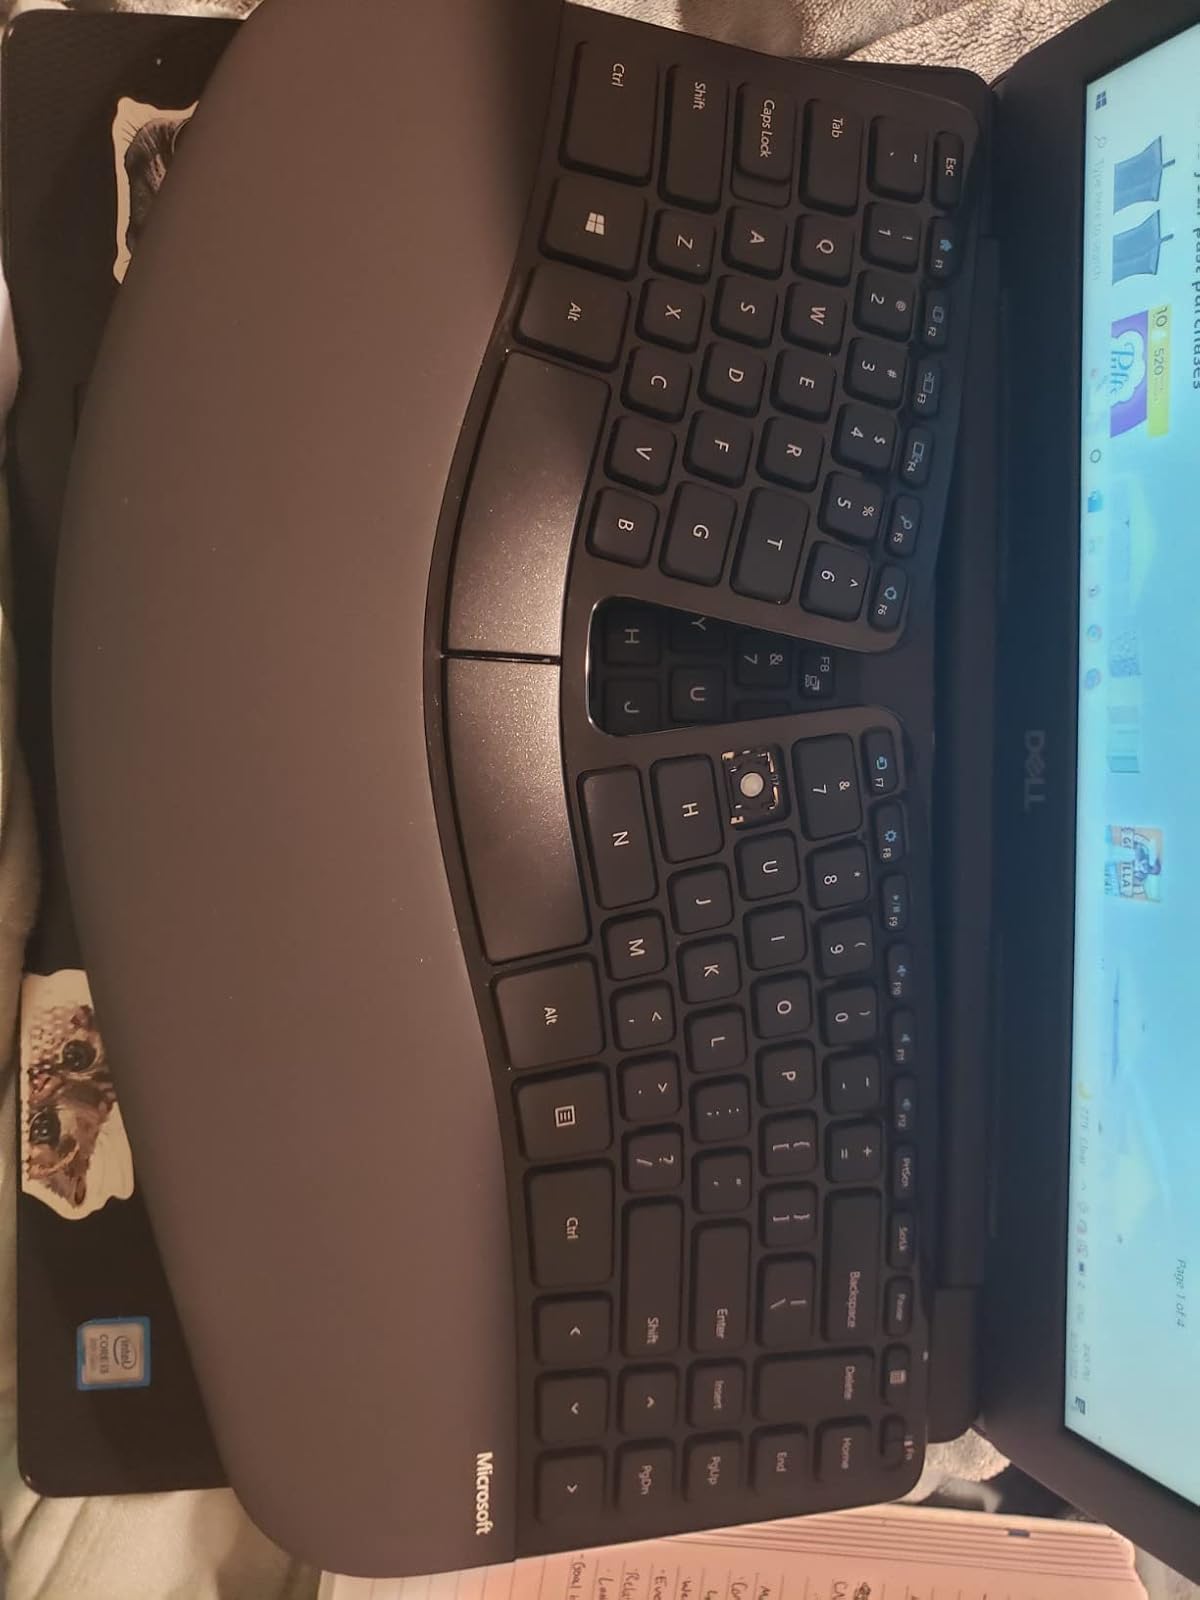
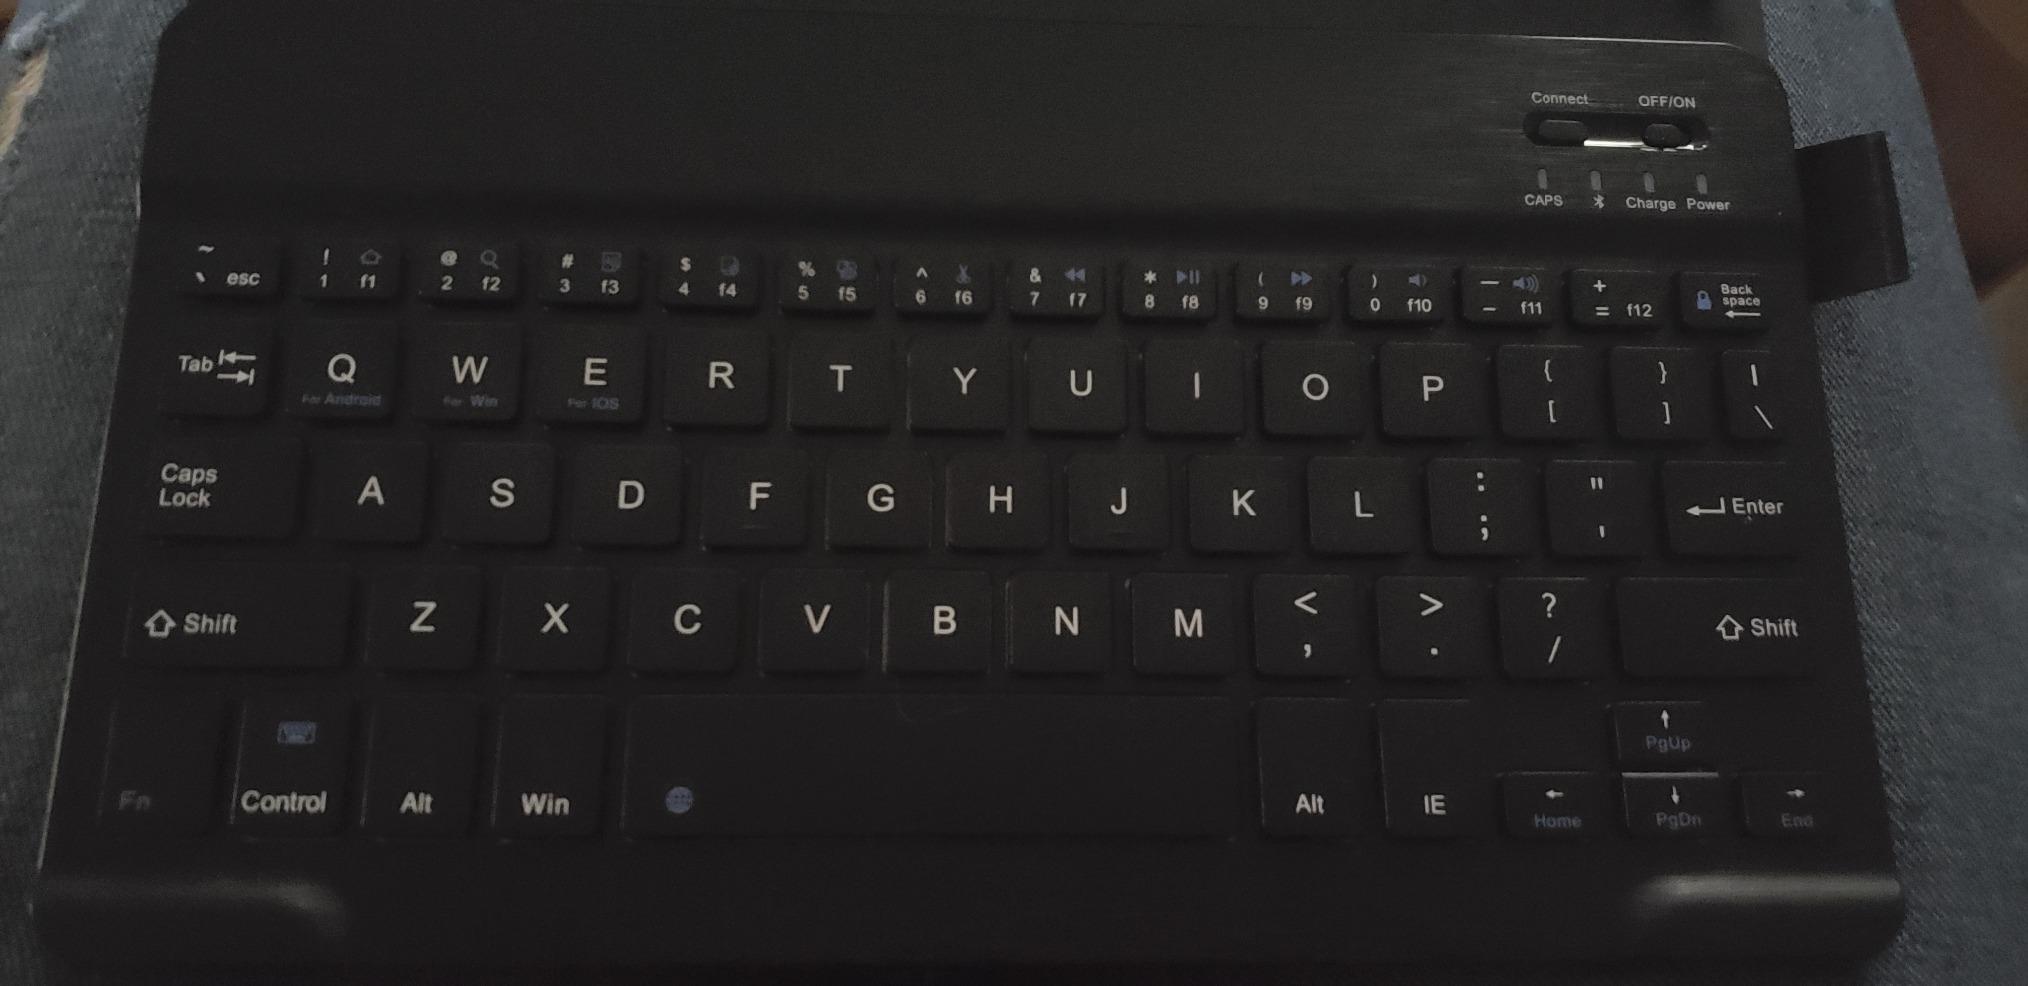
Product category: keyboard
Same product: no